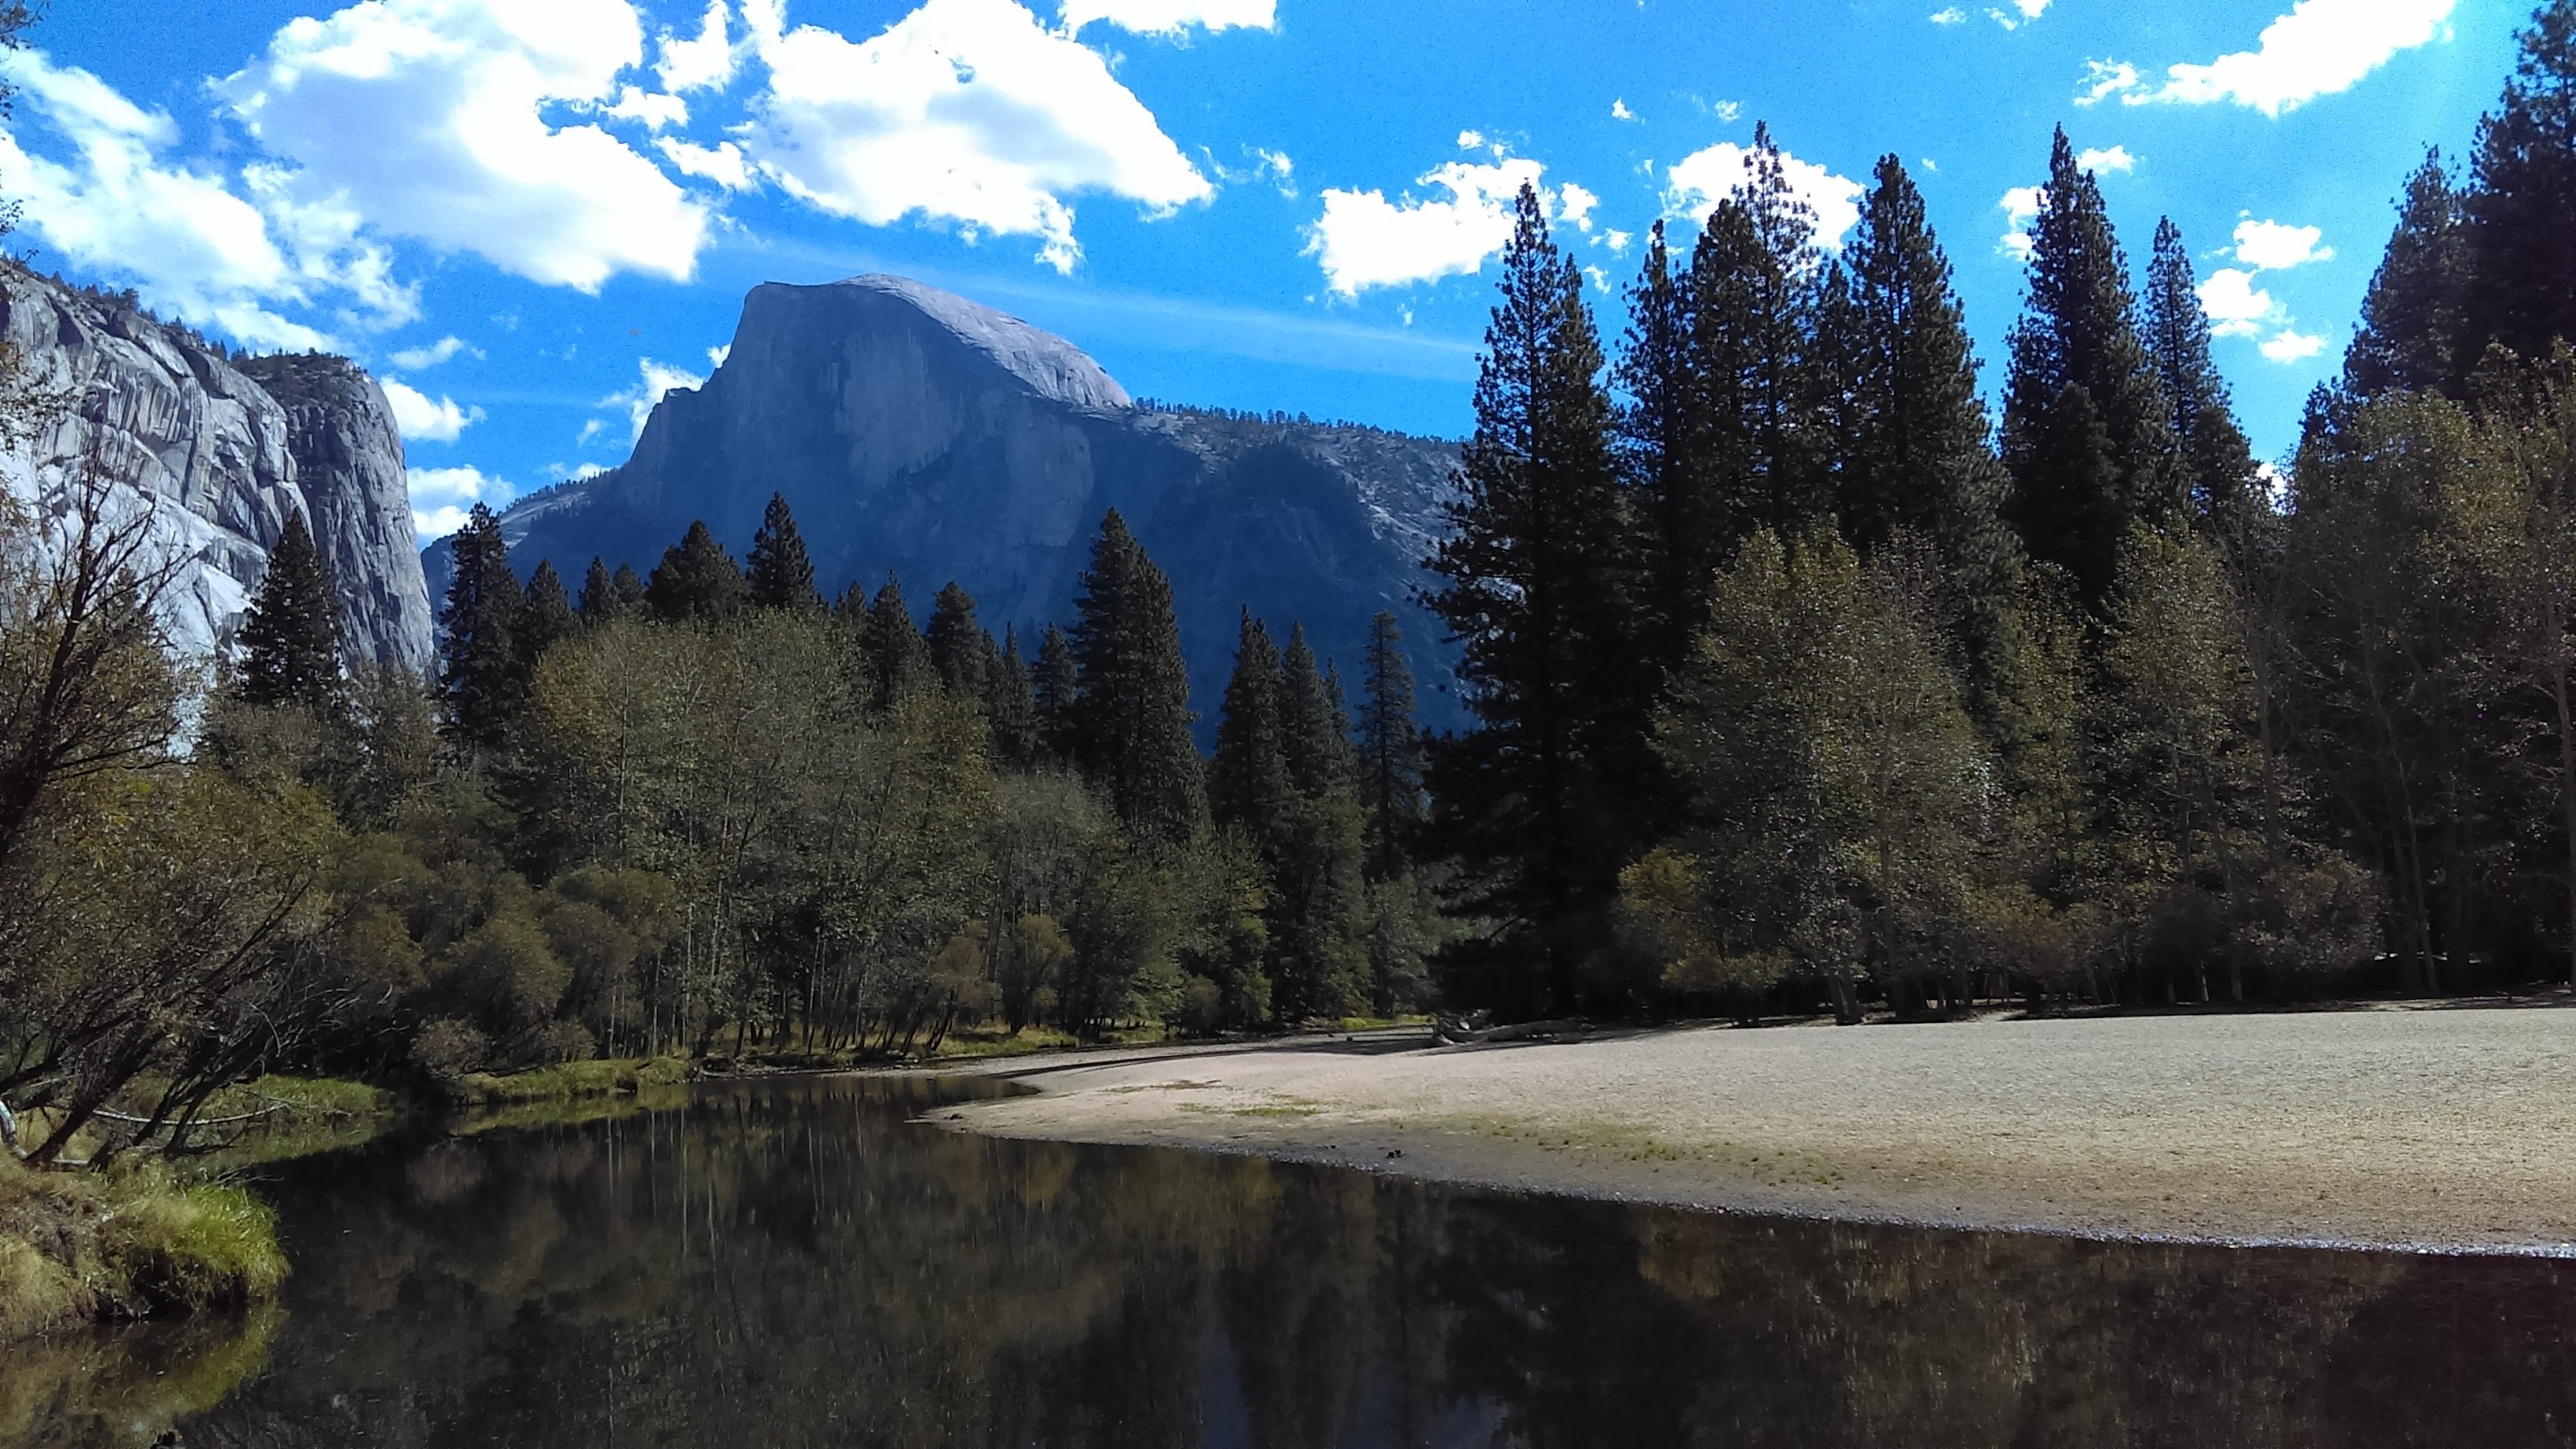
landscape, tree, nature, forest, wilderness, mountain, snow, lake, valley, mountain range, yosemite, reflection, scenic, autumn, national park, ridge, half dome, outdoors, alps, ecosystem, landform, mountainous landforms